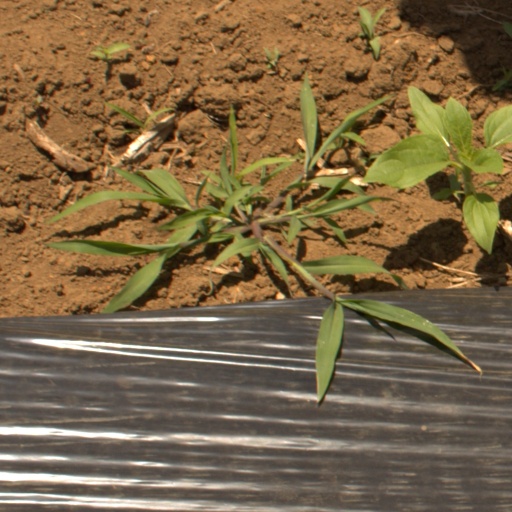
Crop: Jerusalem artichoke